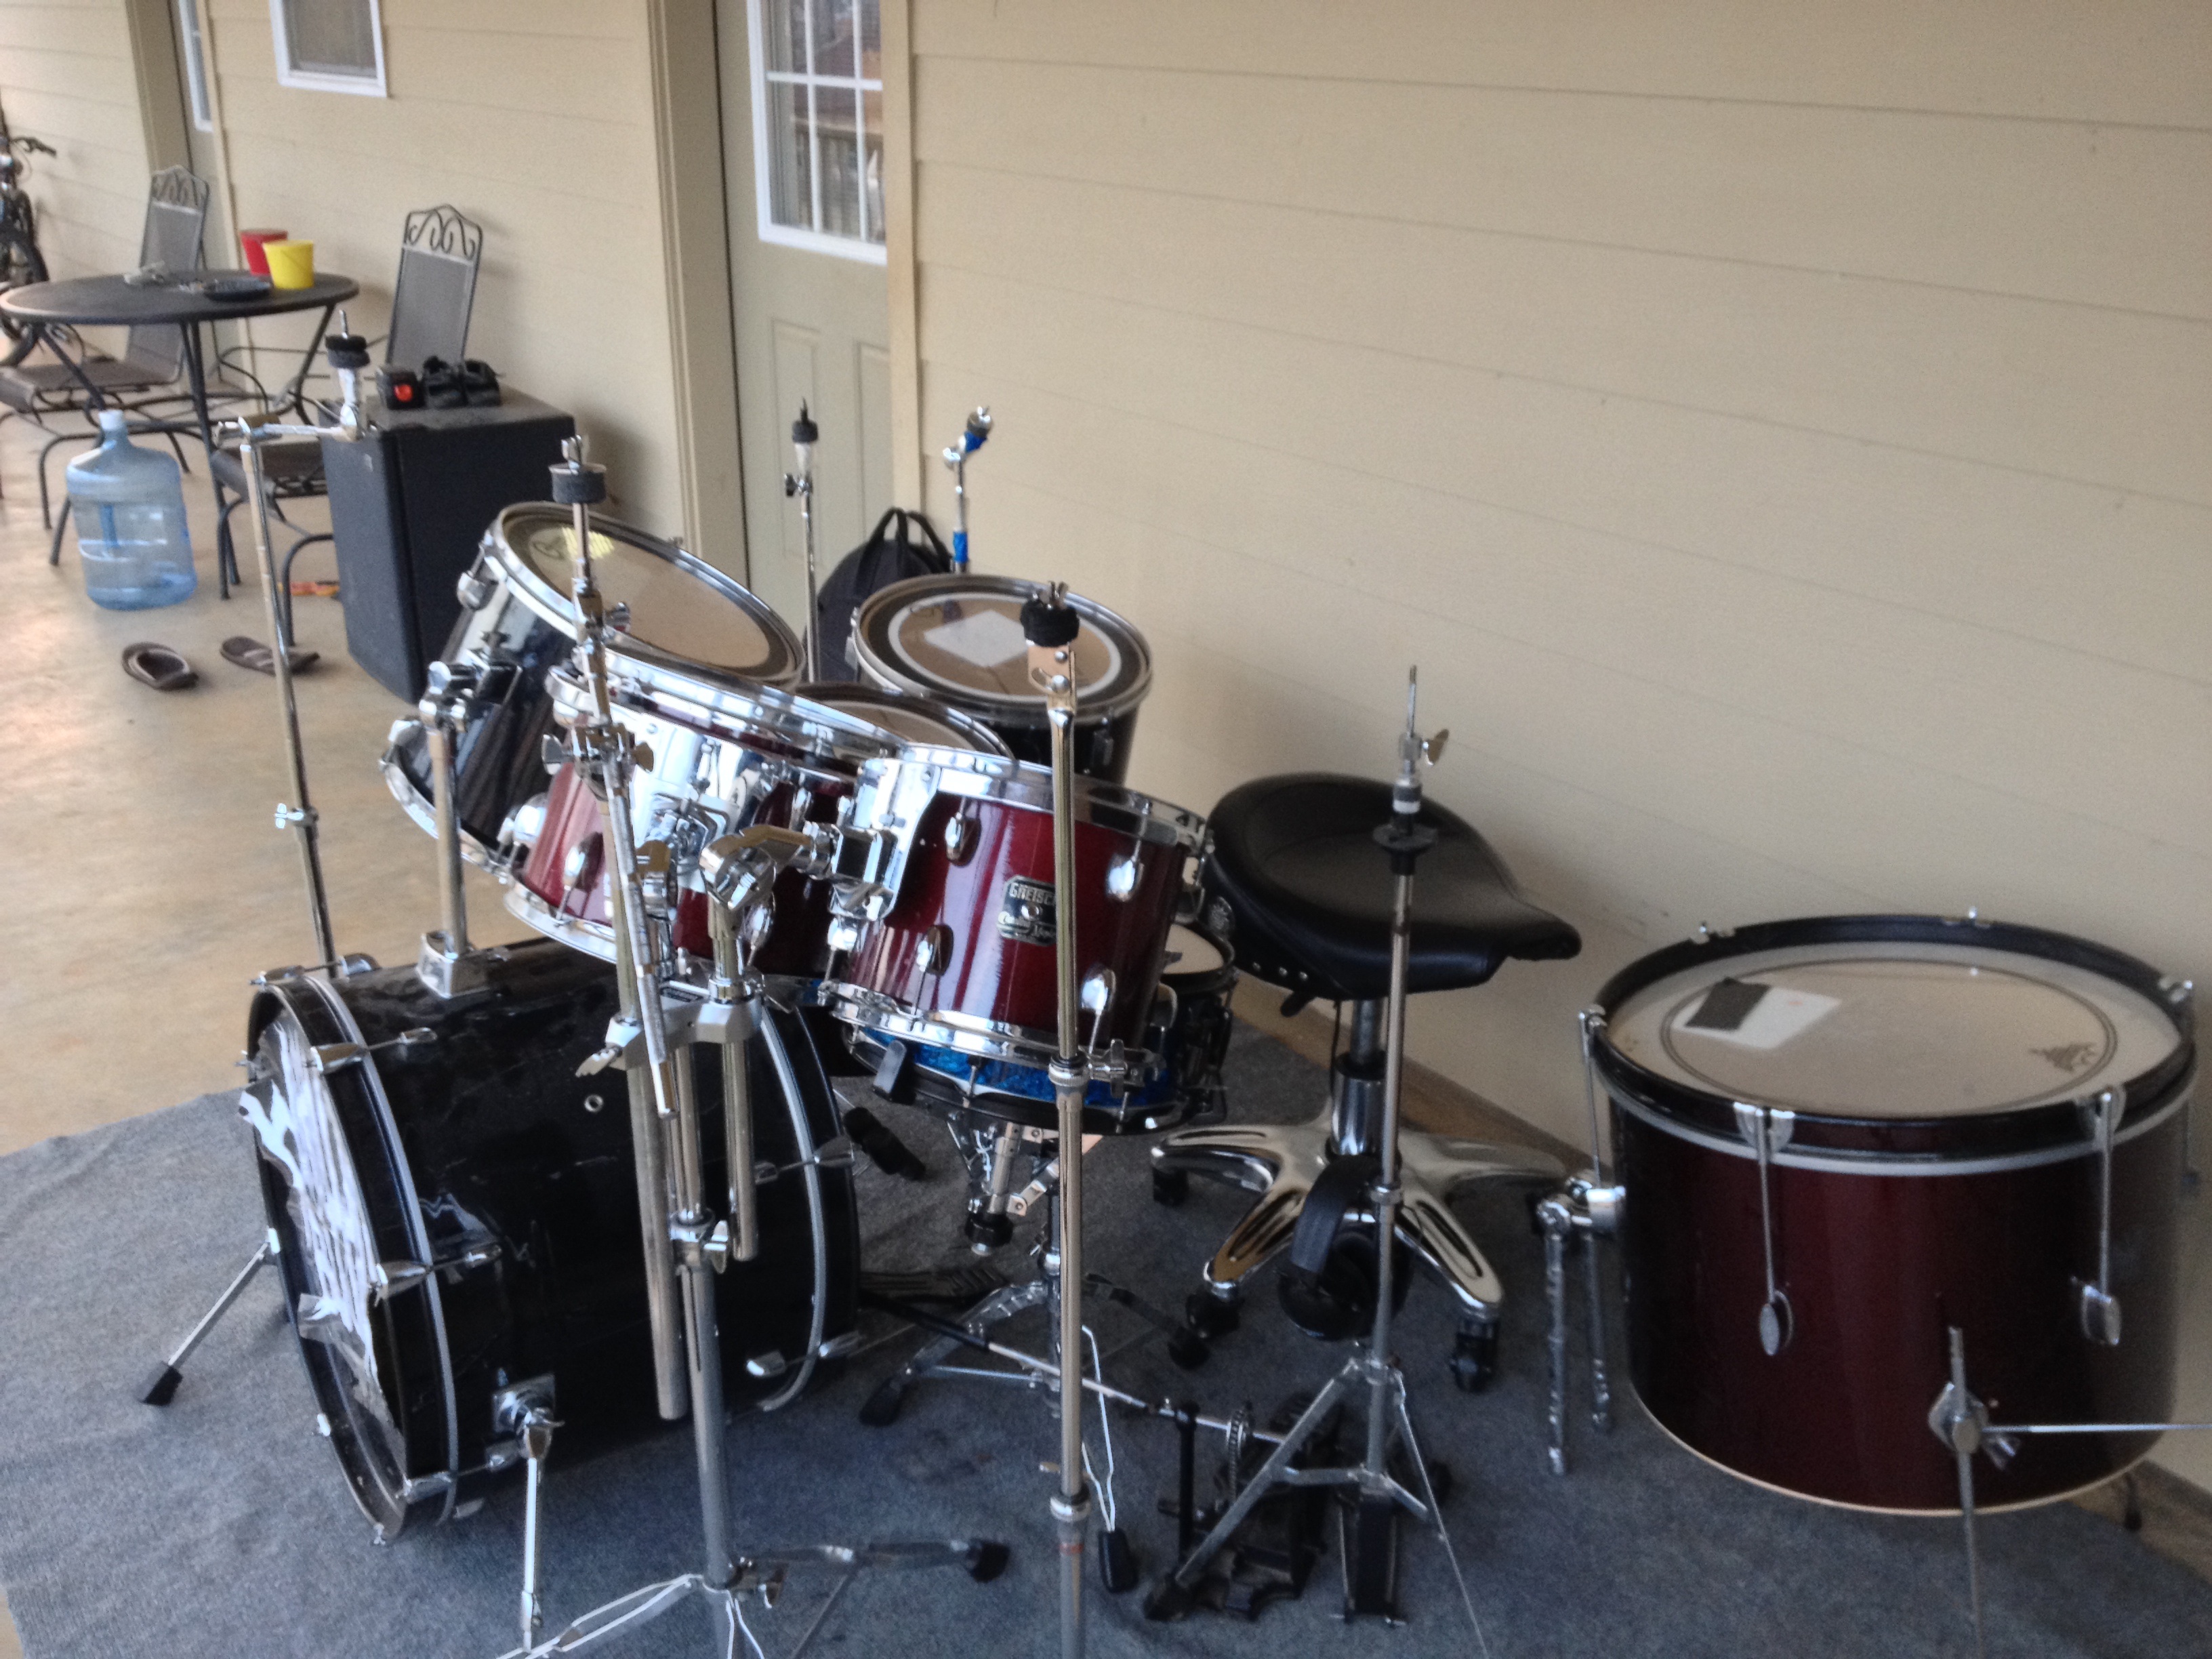
music, instrument, set, black, drum, modern, musical instrument, percussion, sound, kit, drums, drummer, entertainment, bass drum, snare, electronic instrument, skin head percussion instrument, timbales, snare drum, tom tom drum, timbale